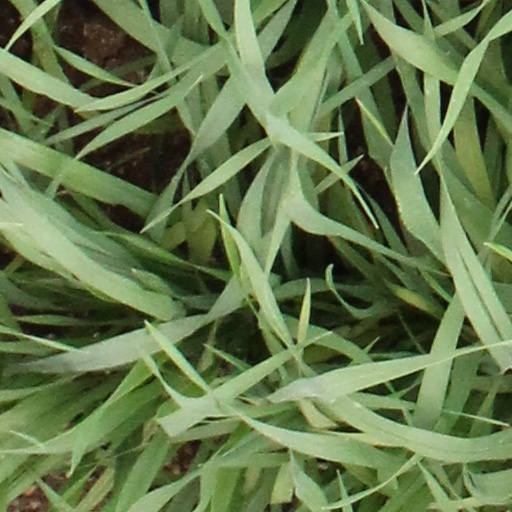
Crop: wheat